Kálfafell

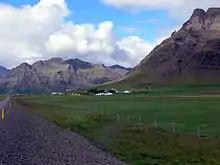
Kálfafellsstaður

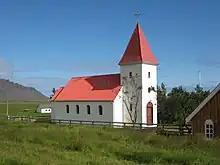
Kálfafellsstaðarkirkja

Kálfafell is a hamlet in south east Iceland, near the Vatnajökull glacier. It is in the municipality of Hornafjörður.